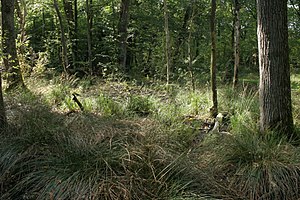
Naturtyper i Danmark
Én af de mest oprindelige naturtyper i Danmark: Egeblandingsskoven. Her er det naturskoven ved Draved i Sønderjylland.
Draved Skov er en af de få, danske naturskove. Her ses et parti af den modne skov.
Det danske landskab er af Natura 2000 inddelt i naturtyper, der i en officiel klassifikation dels har en benævnelse, dels et kodenummer. I det følgende gengives en oversigt over de anerkendte naturtyper i Danmark.